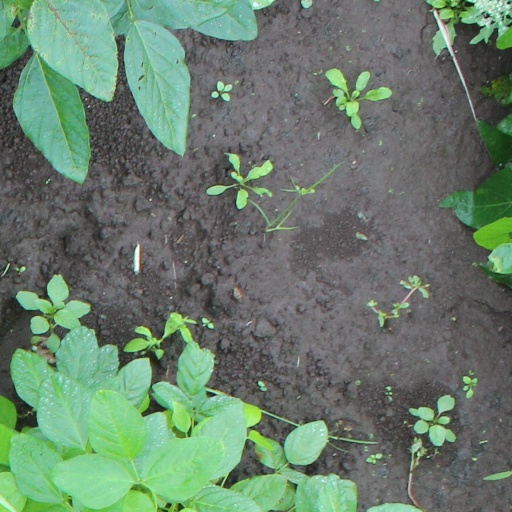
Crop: soybean